Echtra Condla

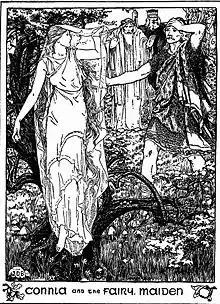
"Connla and the Fairy Maiden" by John D. Batten

Echtra Condla, ("The adventure of Connla") is an Old Irish "echtra" tale known in two variants from eight manuscripts, the earliest of which has been dated to the 12th C. – the tale may have been written down first as early as the 8th C. The two variants do not diverge sharply from one another, so that a single summary suffices for both.